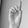
ASL letter: D